Mary Kelly Foy

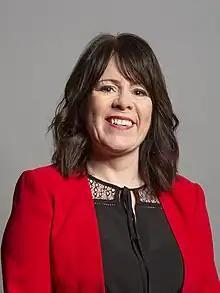
Official portrait, 2019

Mary Kelly Foy (born 27 February 1968) is a British Labour Party politician serving as the Member of Parliament (MP) for the City of Durham since the 2019 general election. She is a member of the Socialist Campaign Group parliamentary caucus.